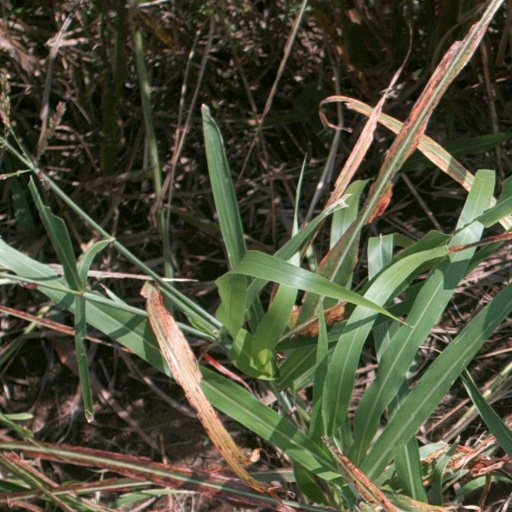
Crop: sorghum